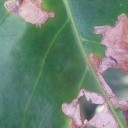
Label: Miner